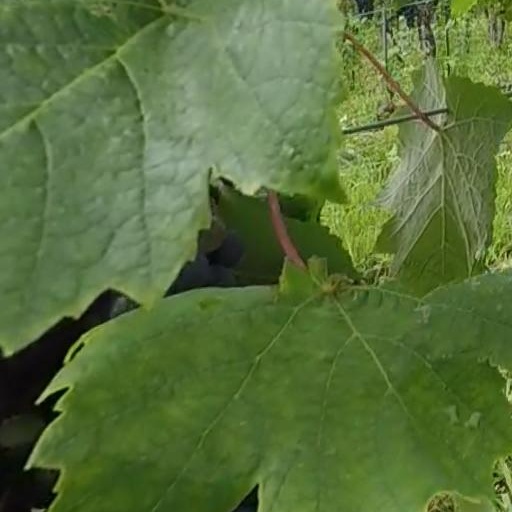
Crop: grape